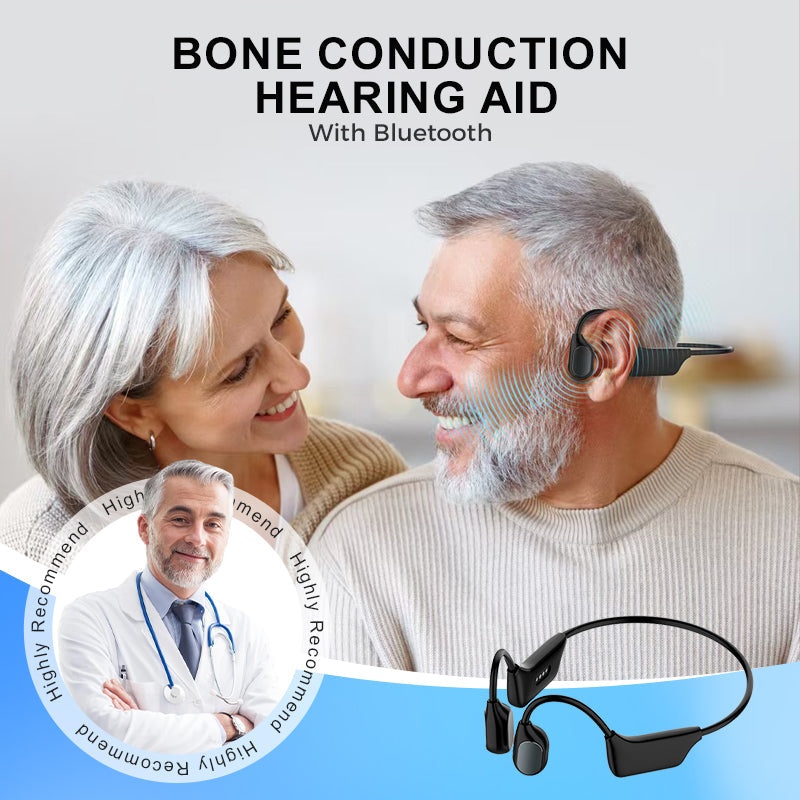
Bone Conduction Smart Hearing Aid Bluetooth Earphones
FEATURES FASHIONABLE AND DISCREET DESIGN: With a sleek and modern look, this device blends seamlessly into your style. When worn, it’s hard to tell it’s a hearing aid, helping you maintain privacy while boosting your confidence. Its versatile design suits people of all ages, making it an attractive option for anyone. 2-IN-1 HEARING AID AND BLUETOOTH FUNCTION: This innovative device combines a hearing aid and Bluetooth earphone in one, breaking away from the traditional single-function model. Not only does it improve hearing clarity, but it also allows you to make calls, listen to music, and enjoy movies—giving you the freedom to enjoy sound like never before. ADJUSTABLE VOLUME LEVELS: With 5 levels of volume adjustment, you can easily change the sound to your comfort. The stylish design enhances both your hearing experience and your confidence, helping you feel just as capable as everyone else. ALL-DAY COMFORT: Lightweight and ergonomic, this device fits comfortably behind your ear without pressure. The soft-touch materials and adjustable fit make it easy to wear all day—whether you're working, exercising, or enjoying outdoor activities—without discomfort. IP65 WATER-RESISTANT & DURABLE: Built to handle everyday challenges, the device is IP65 water-resistant, meaning it’s protected against dust, sweat, and light rain. Whether you’re caught in a drizzle or working up a sweat, it stays reliable and performs at its best, day after day. SPEC Color: Black Weight: 207g Rated Voltage: 3.7V Rated Power: 0.22W Battery Life: 12+ hours Hearing Aid Type: Bone Conduction Waterproof Rating: IP65 PACKAGE INCLUDES 1* Bluetooth Earphones NOTES Check size chart before ordering to ensure the best fit. Colors may vary slightly due to screen settings.
Brand: t3c.cool
Category: Health & Beauty > Health Care > Hearing Aids > Body-Worn Hearing Aids